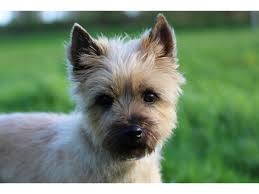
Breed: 211-n000009-cairn